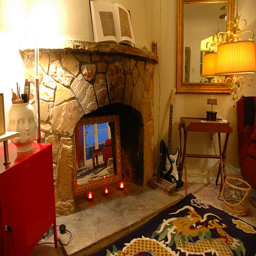
A stone fireplace with a television in the area where wood burns.
A fire place with a mirror inside of it over candles.
The living room is clean and free of people.
A large room has a stone fireplace with candles inside.
A fireplace with some candles burning in front